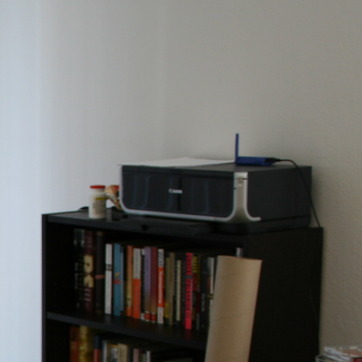
Material: plastic